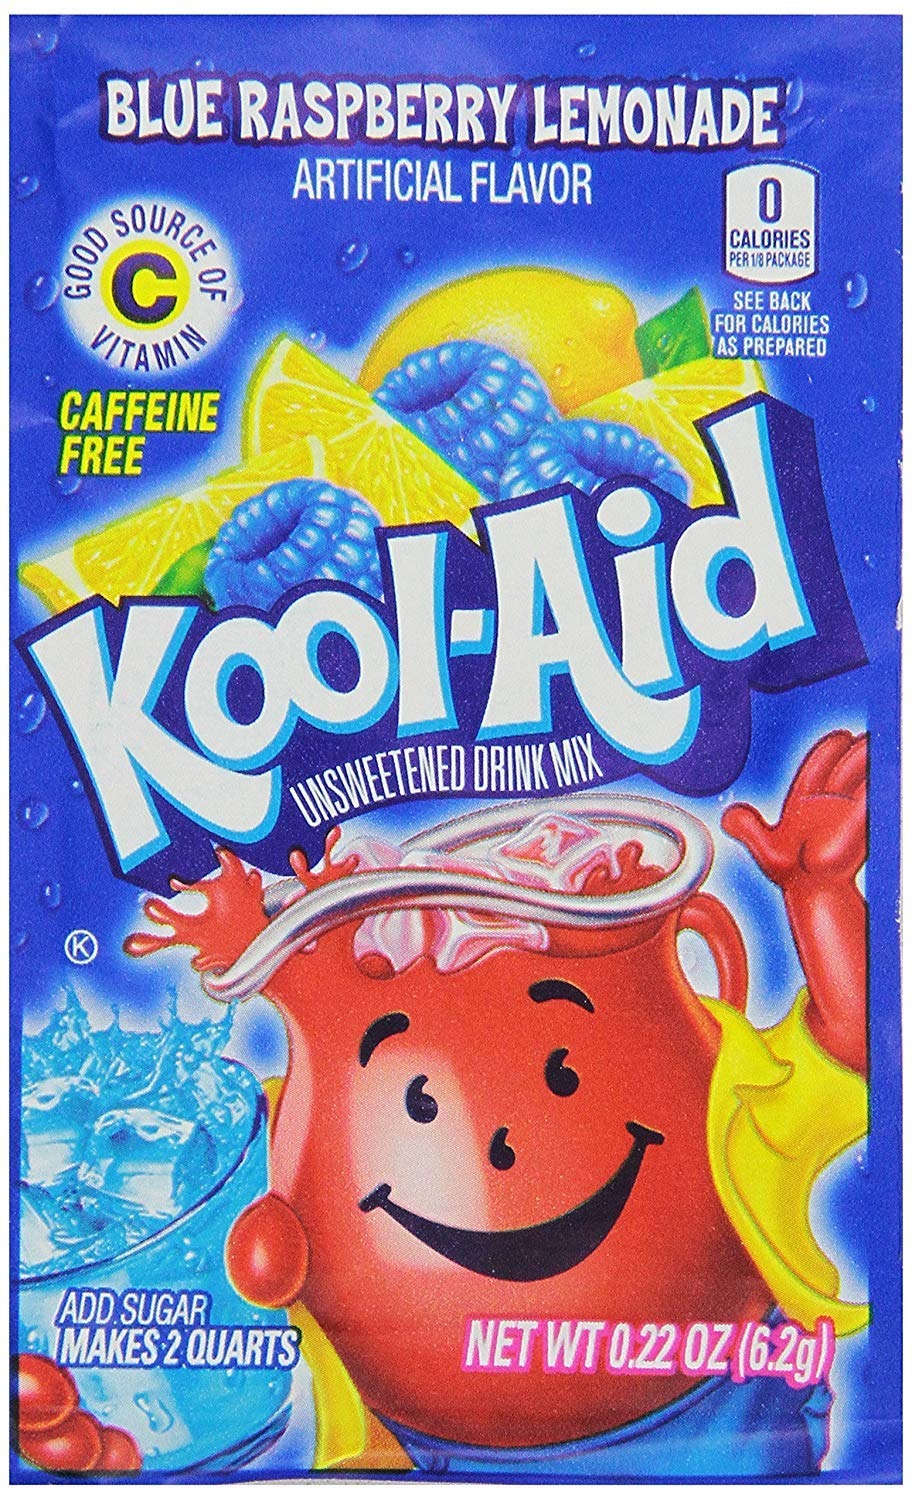
Item Name: Kool-Aid Unsweetened Blue Raspberry Lemonade Artificially Flavored Powdered Drink Mix, 0.2 Ounce (Pack of 96)
Bullet Point 1: One 0.22 oz. packet of Kool Aid Unsweetened Blue Raspberry Lemonade Artificially Flavored Powdered Drink Mix
Bullet Point 2: Every packet of artificially flavored Kool Aid Blue Raspberry Lemonade Drink Mix makes a 2 quart pitcher
Bullet Point 3: Our powder drink mix packet makes it easy to prepare a tasty beverage simply by mixing with water and sugar
Bullet Point 4: Each powder drink package is bursting with refreshing blue raspberry lemonade flavor
Bullet Point 5: Unsweetened blue raspberry lemonade drink mix powder is a water enhancer that's a good source of vitamin C and contains no caffeine
Bullet Point 6: Ensure you always have our easy powdered blue raspberry lemonade mix on hand for a refreshing beverage the whole family loves
Bullet Point 7: Kool Aid packet is sealed until you're ready to enjoy
Value: 19.2
Unit: Ounce

Price: 0.5